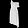
Label: Dress